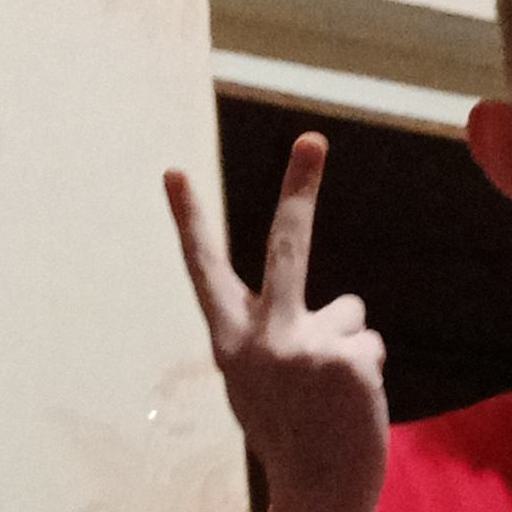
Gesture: peace_inverted